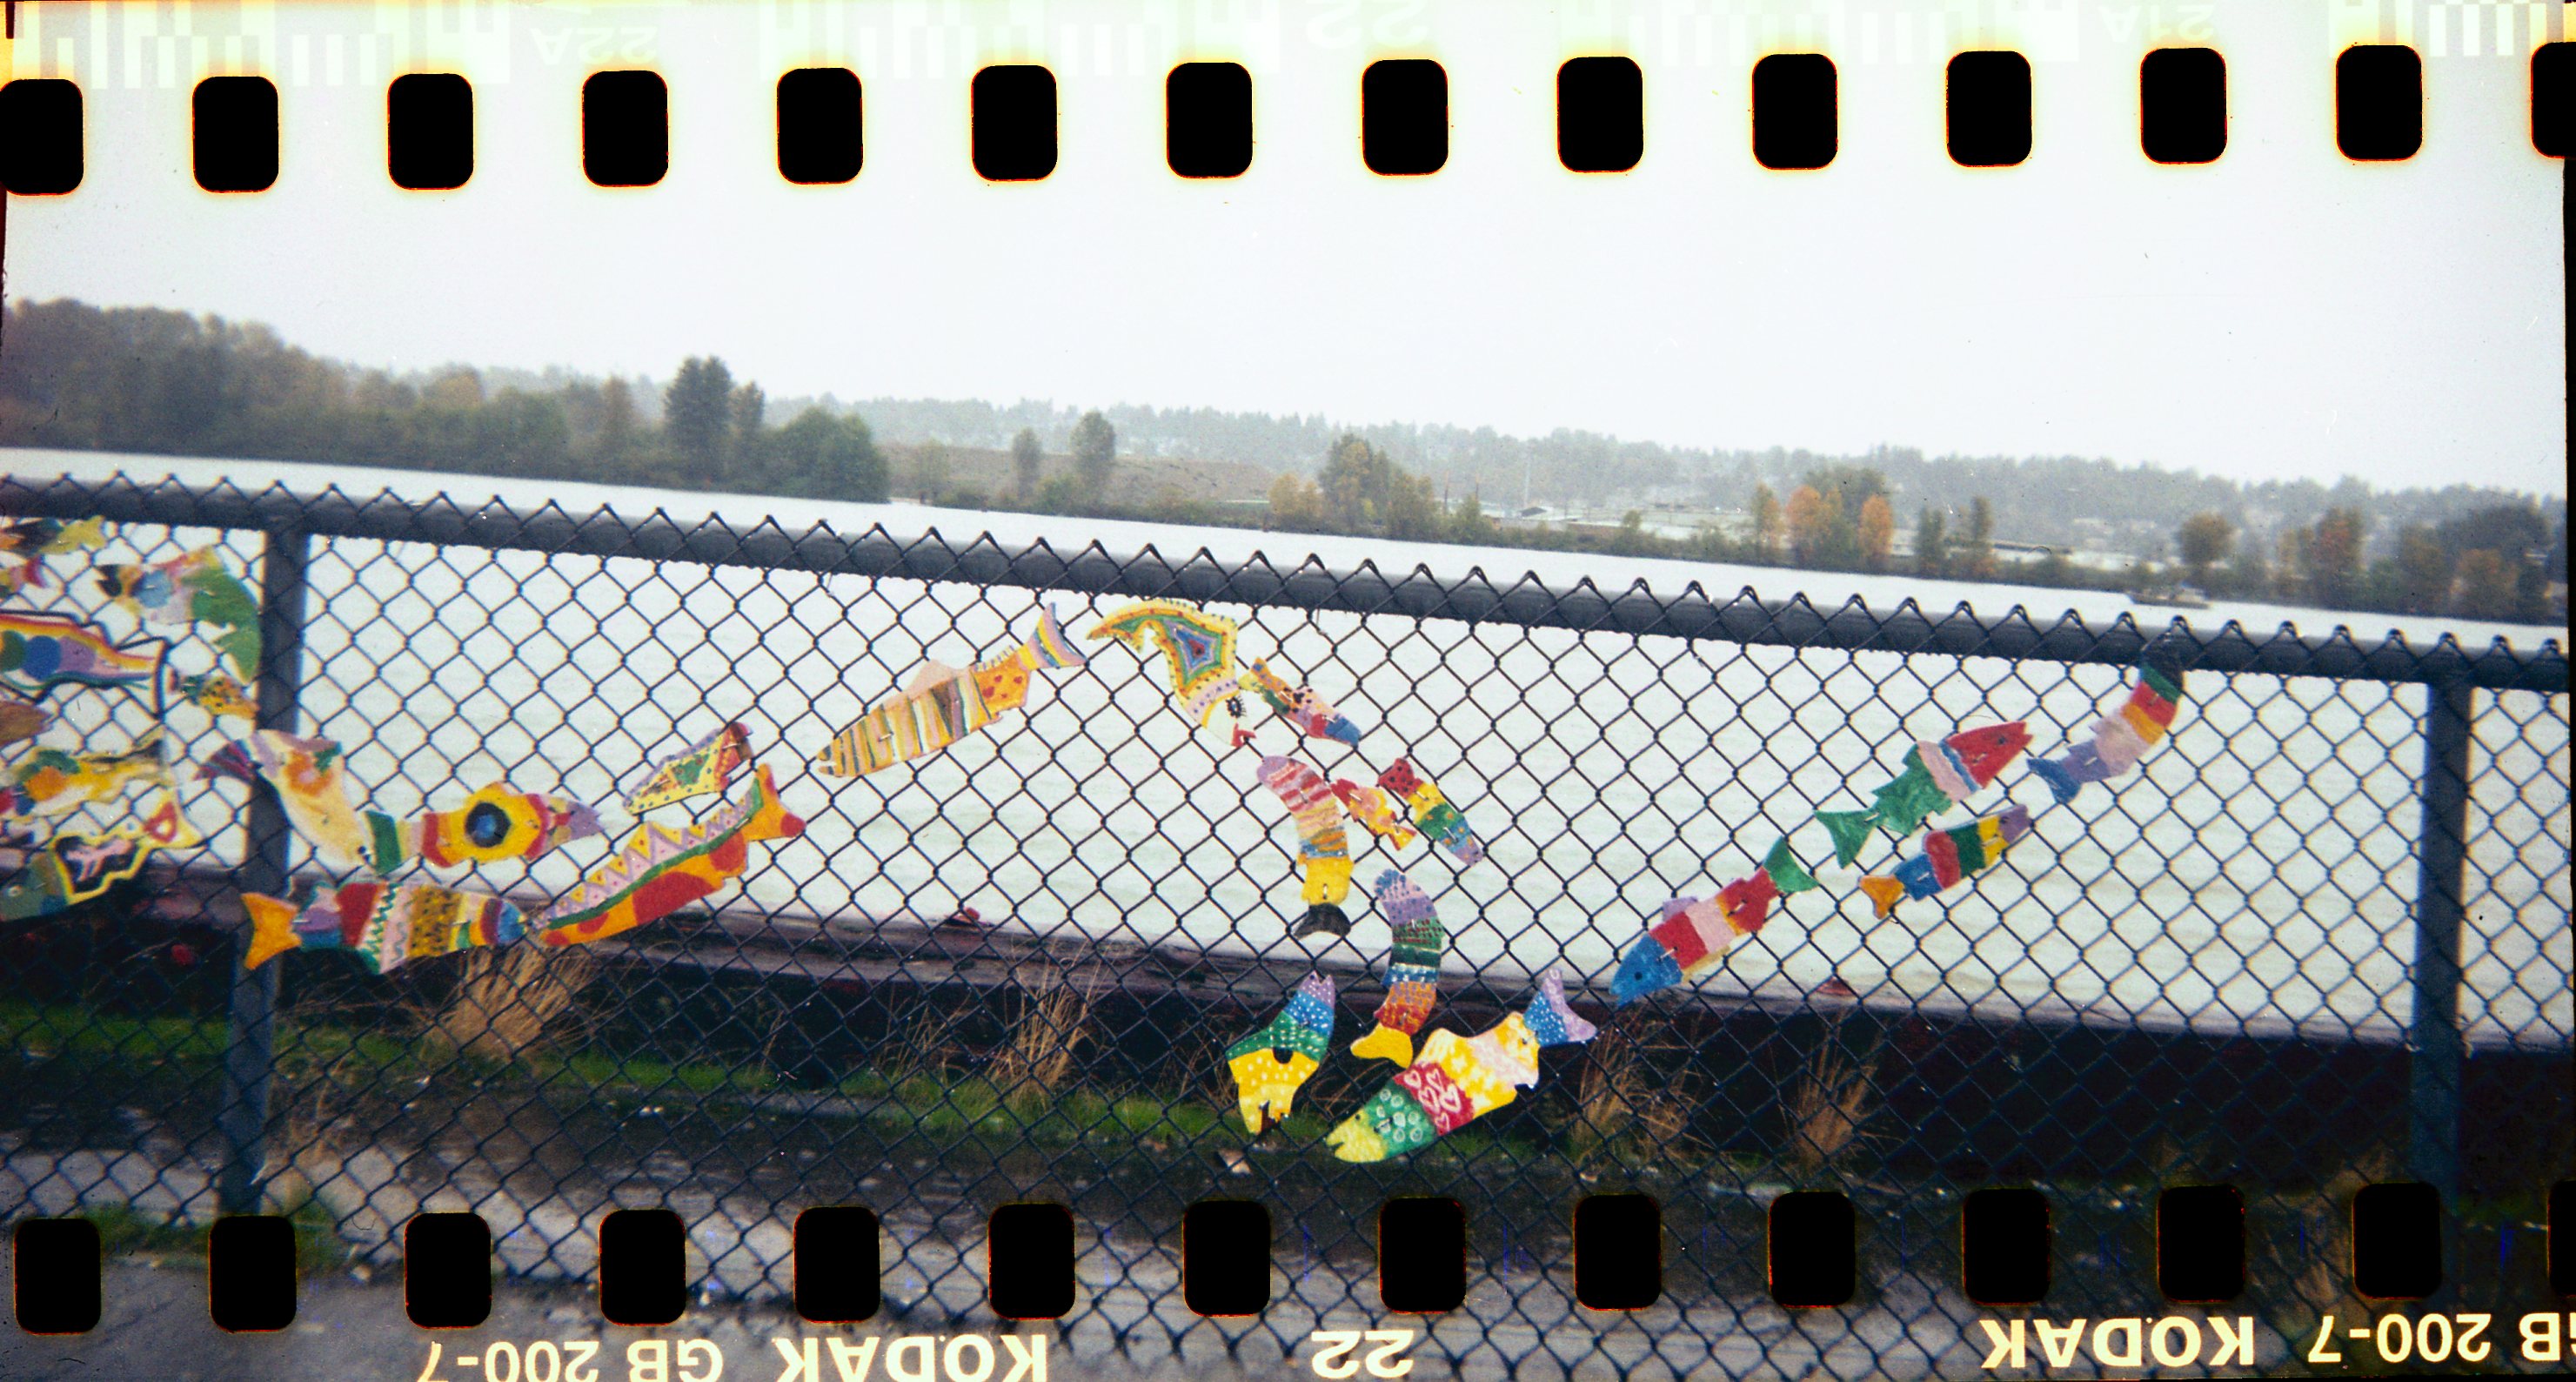
structure, stadium, arena, lomography, lomo, sprockets, kodakbrownie127, kodakbrownie, kodak200, kodakgold, sport venue